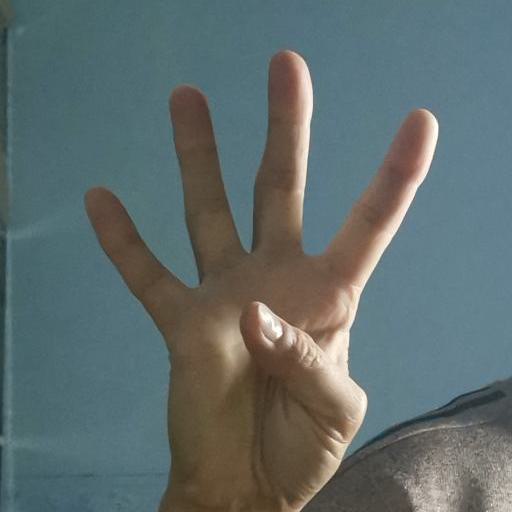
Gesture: four